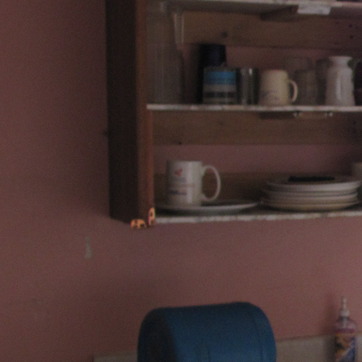
Material: ceramic